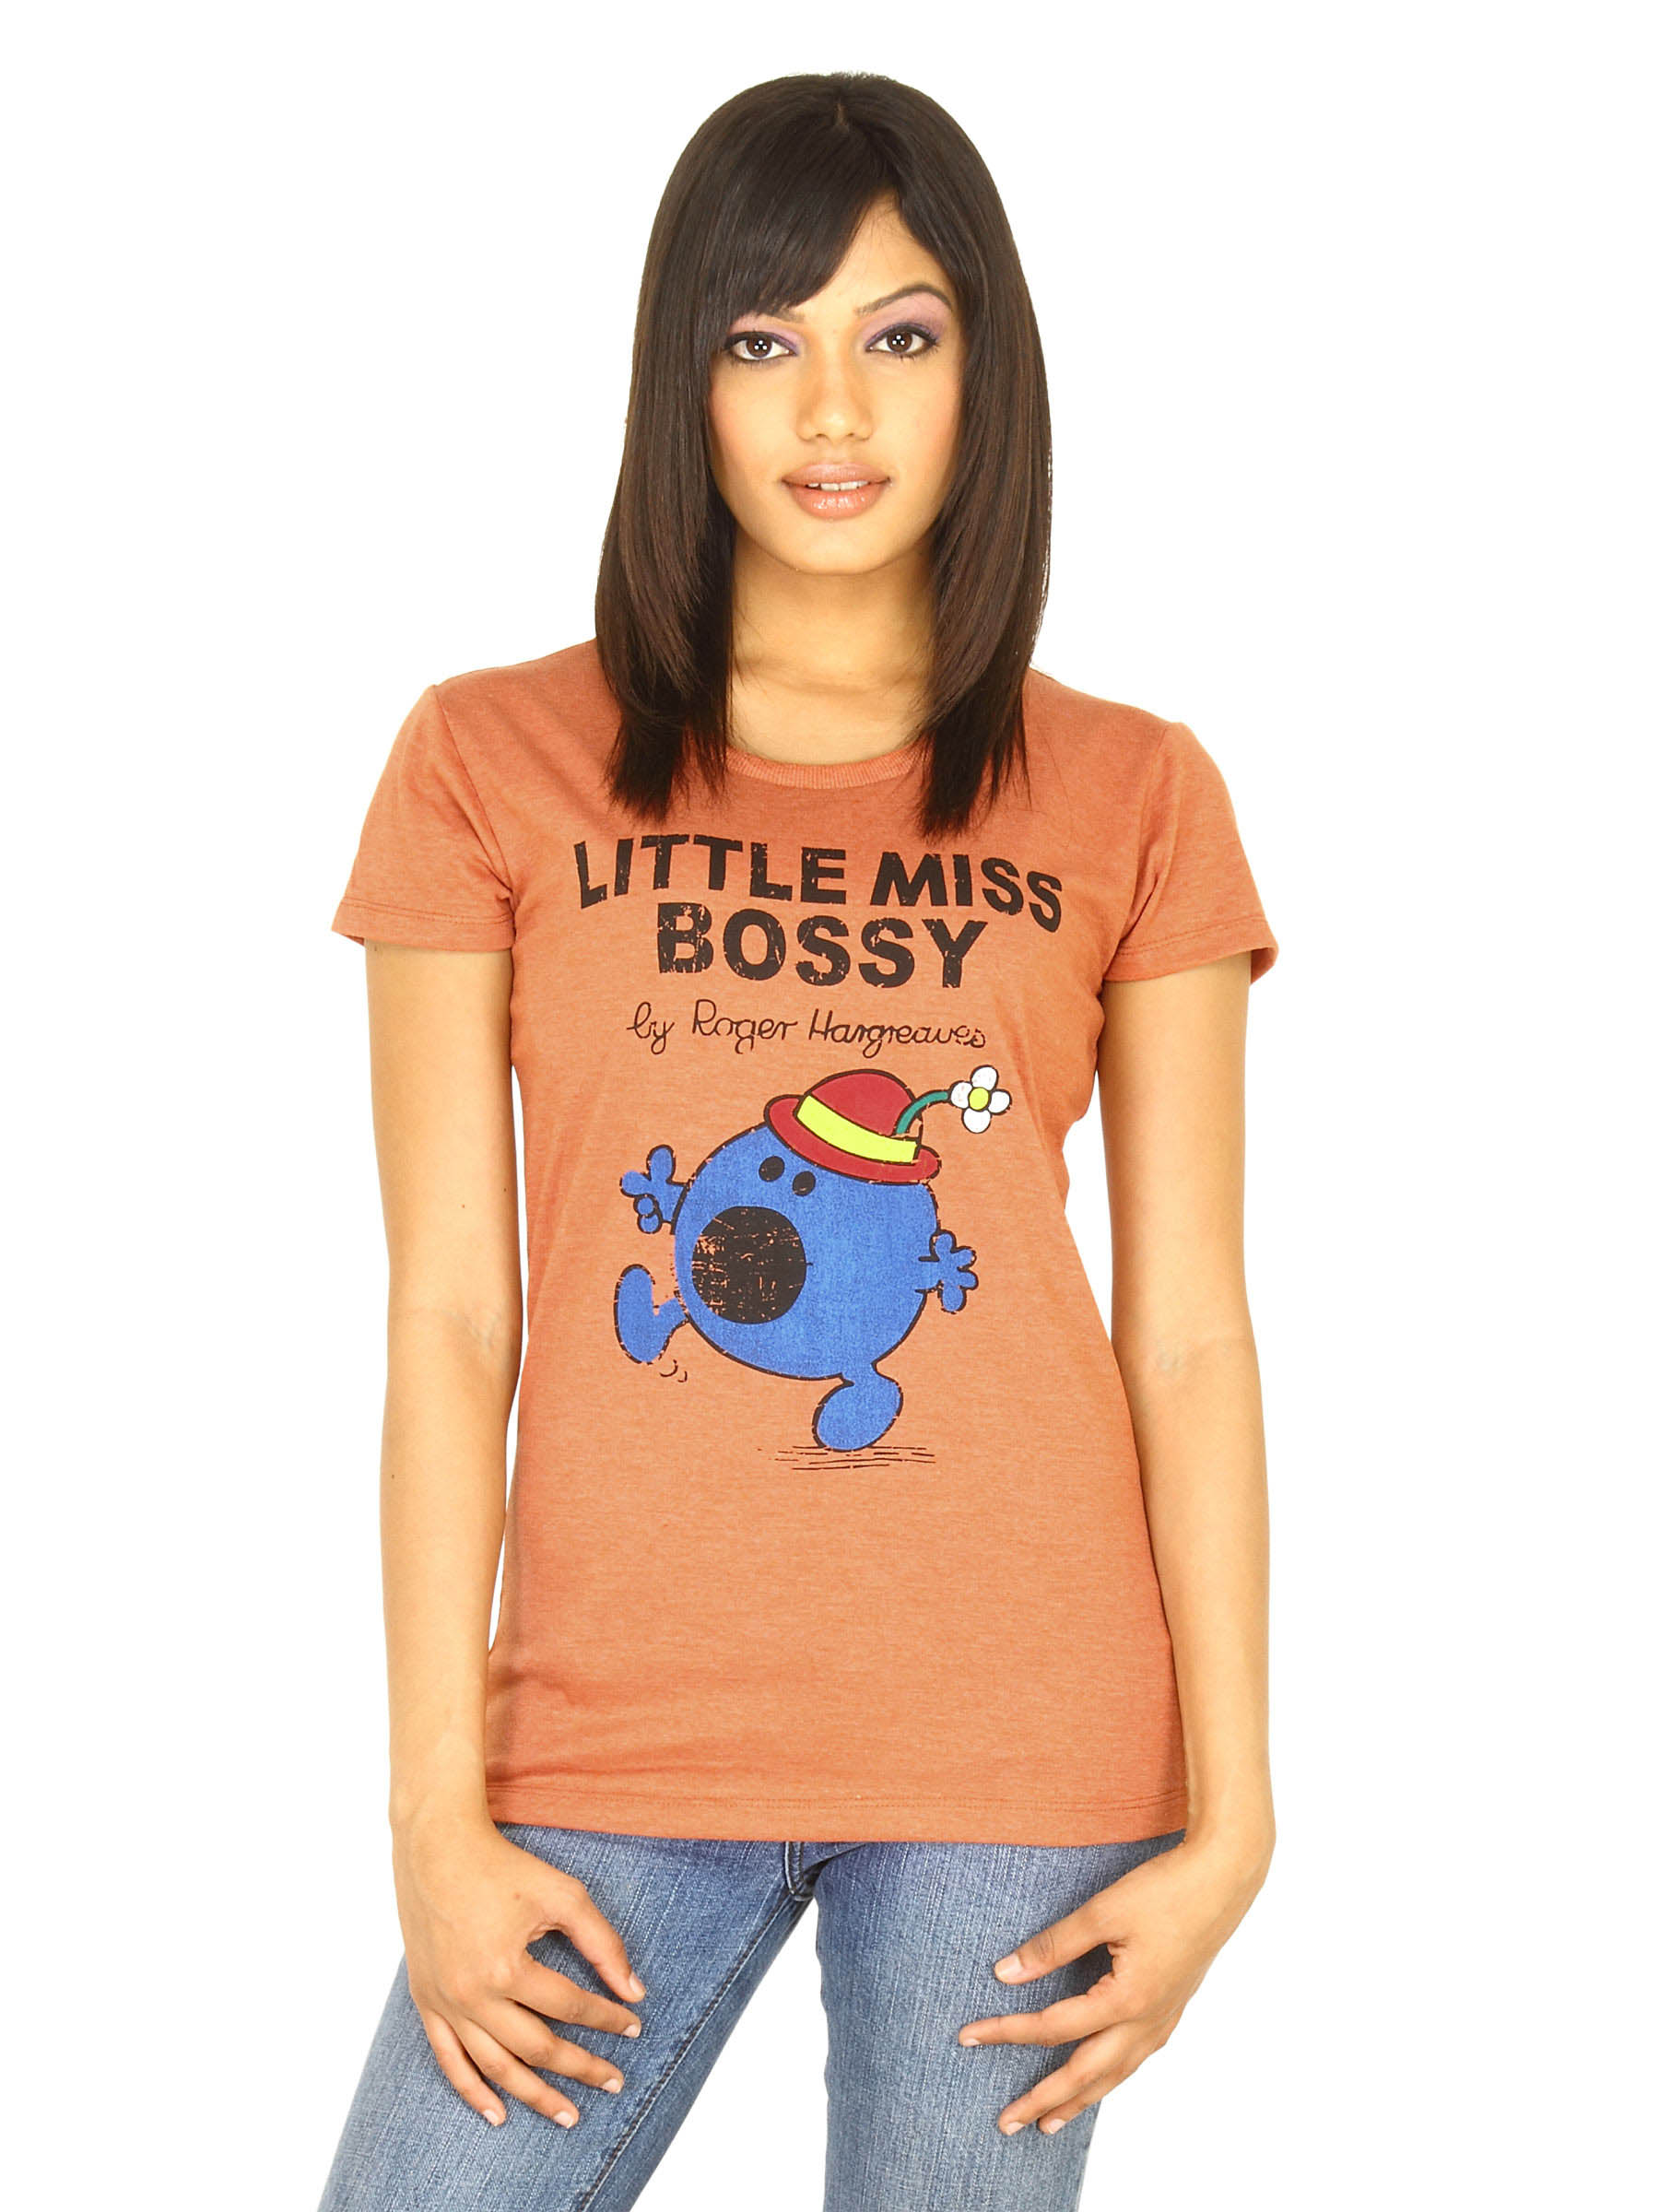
Little Miss Women Printed Orange T-shirt
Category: Apparel / Topwear / Tshirts
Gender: Women
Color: Orange
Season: Fall 2011
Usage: Casual